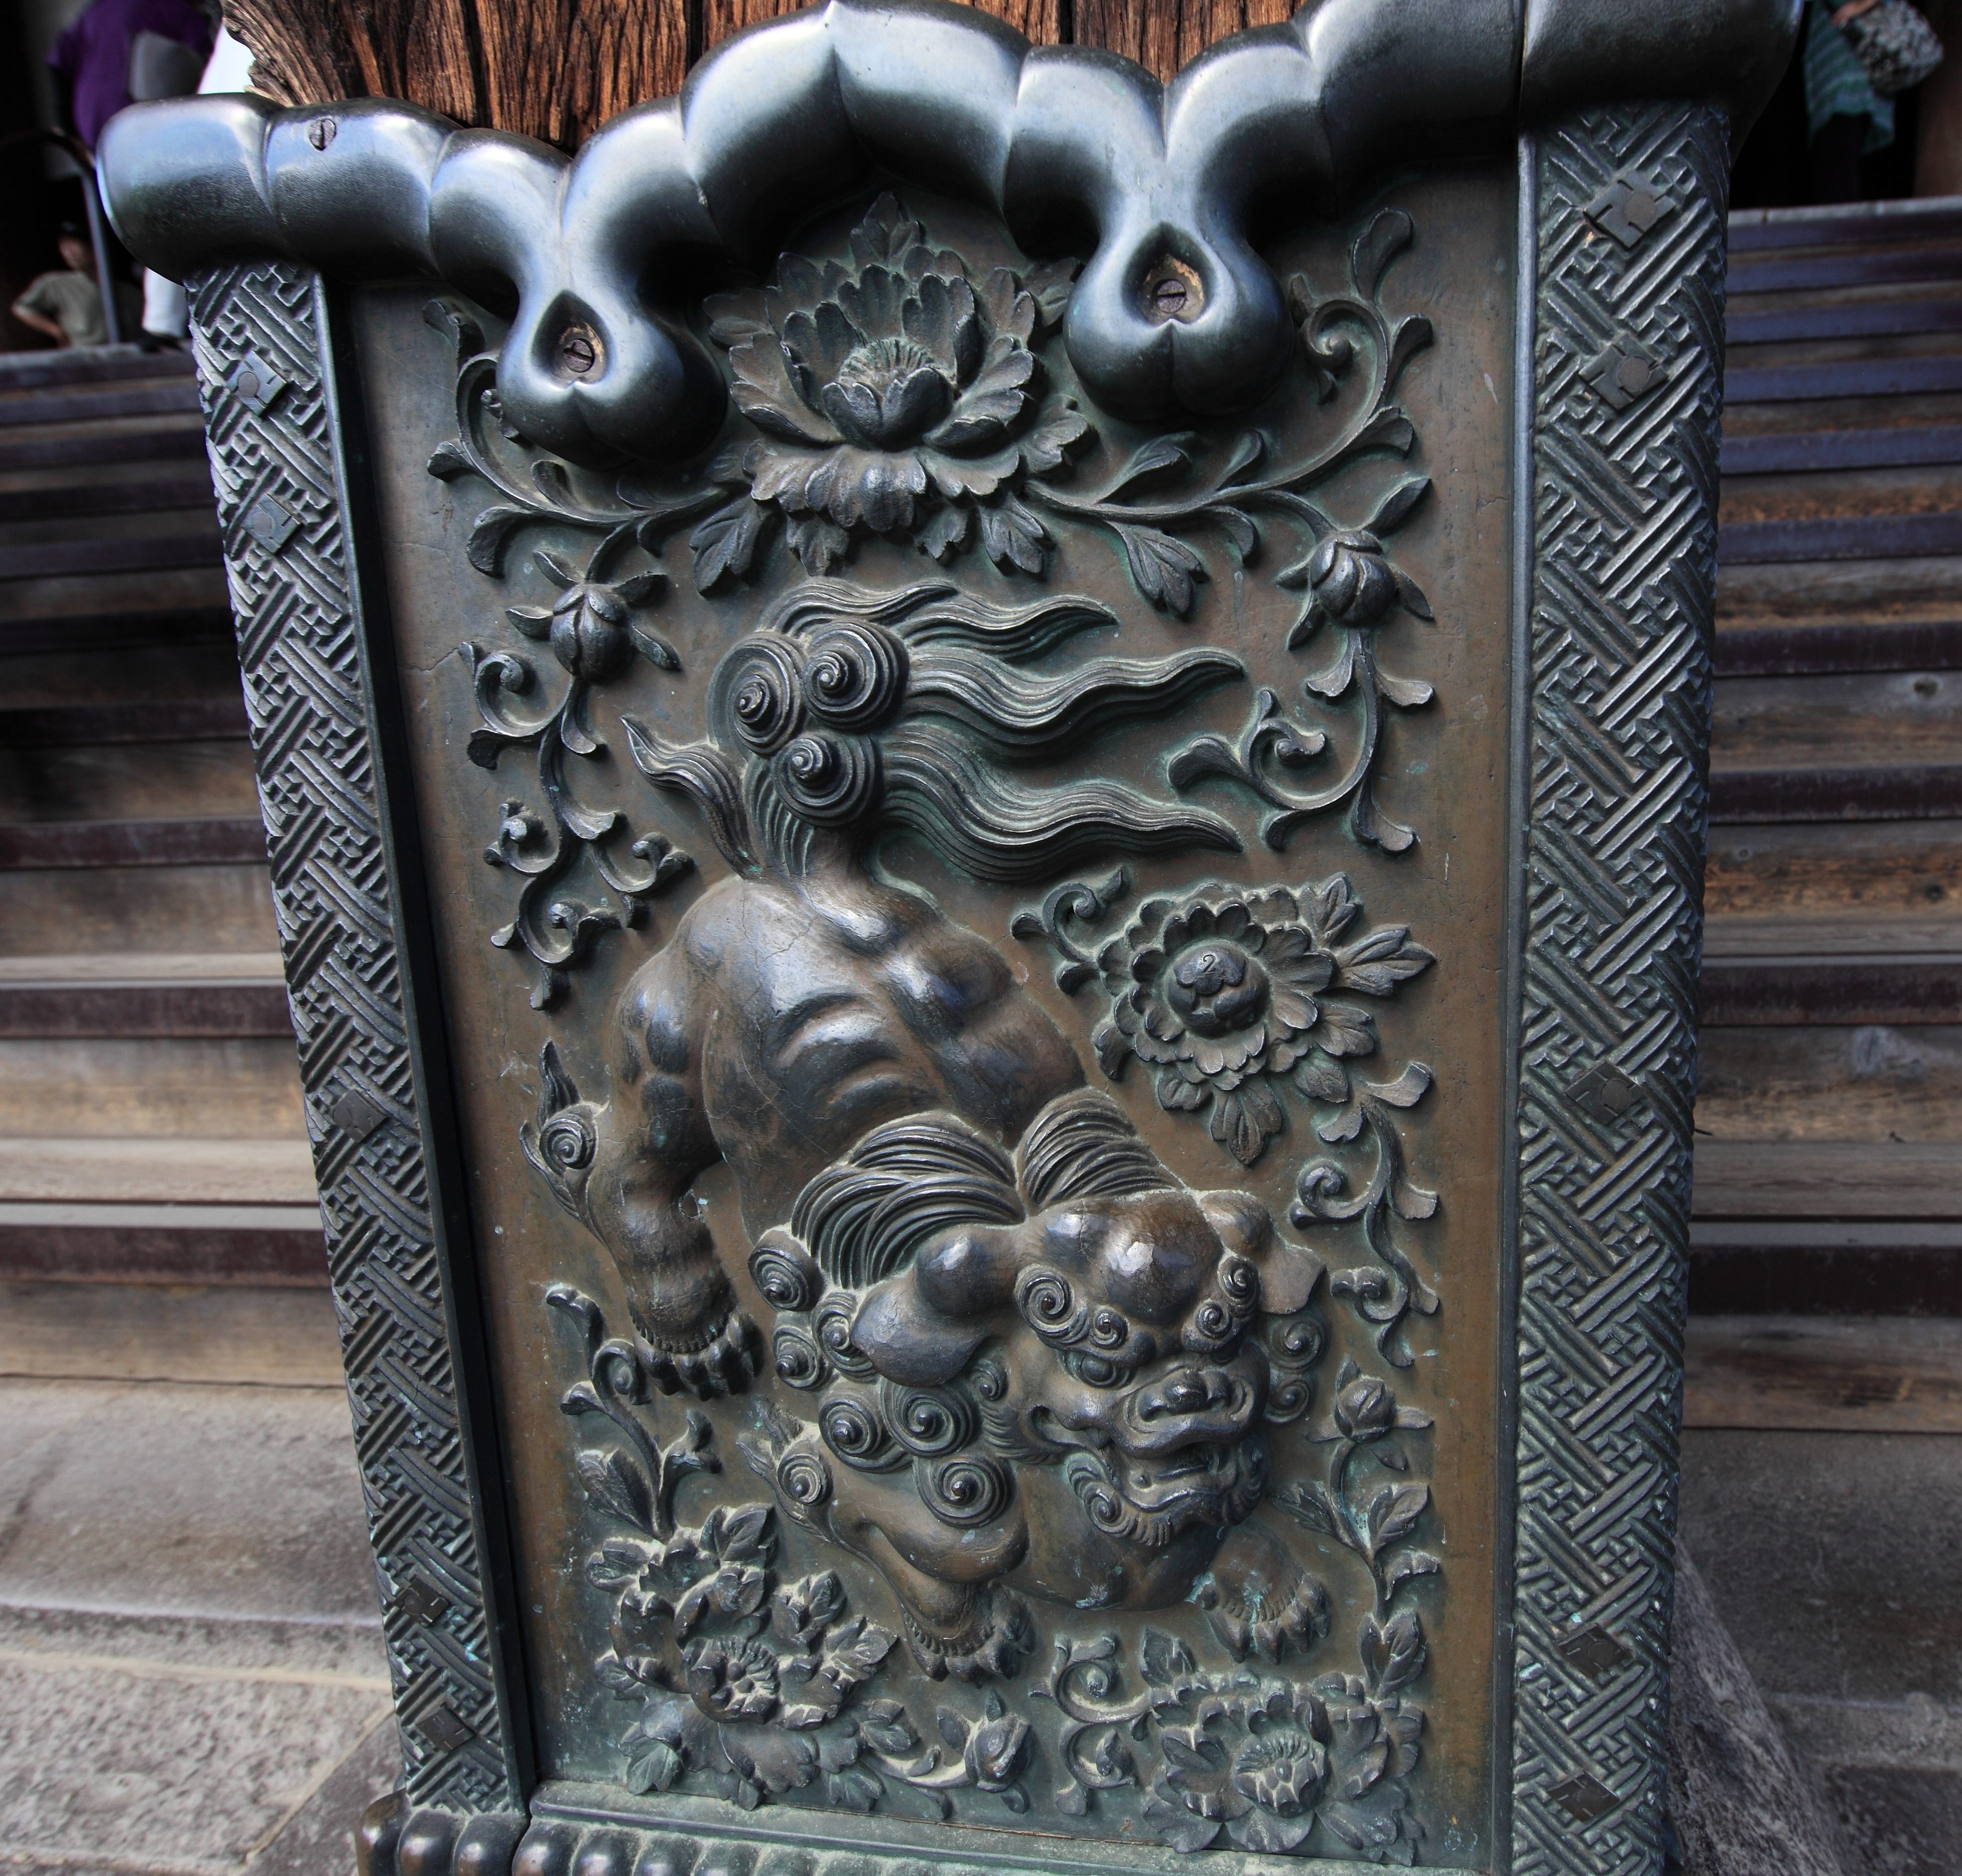
monument, statue, high, metal, lion, sculpture, art, temple, 5d, iron, hires, carving, markii, water feature, hi, res, resolution, peony, nagano, zenkohji, stone carving, ancient history